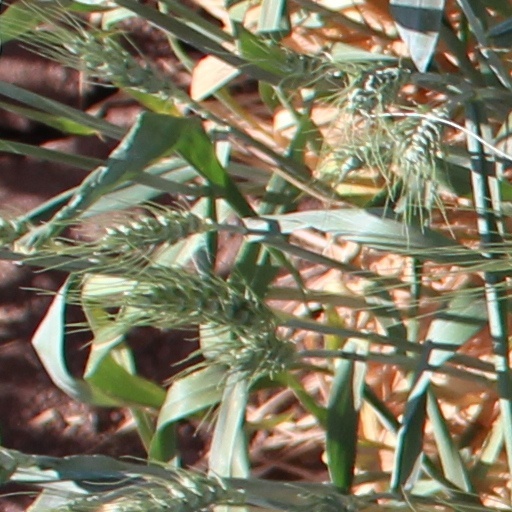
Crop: wheat